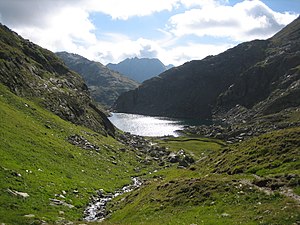
Rhinen / Geografi / Forløb
Tomasee i Vorderrhein dalen
Rhinen er en europæisk flod, der udspringer ved Tomasee ved Oberalppasset i den schweiziske kanton Graubünden i den sydøstlige del af de Schweiziske Alper. Floden danner grænse mellem Schweiz og Østrig, mellem Schweiz og Liechtenstein og mellem Schweiz og Østrig, inden den løber ud i Bodensee, hvor den danner grænsen mellem Schweiz og Tyskland. Nord for Basel danner Rhinen grænsen mellem Frankrig og Tyskland indtil et punkt sydvest for Karlsruhe, hvorfra Rhinen løber gennem det tyske Ruhr-distrikt. Øst for Nijmegen løber Rhinen videre ind i Holland for til sidst at løbe ud ved Nordsøkysten. Den største by ved Rhinen er Köln med et indbyggertal på 1.024.373. Rhinen er med sine 1.232 km den tredjelængste flod i Europa, kun overgået af Donau og Volga.